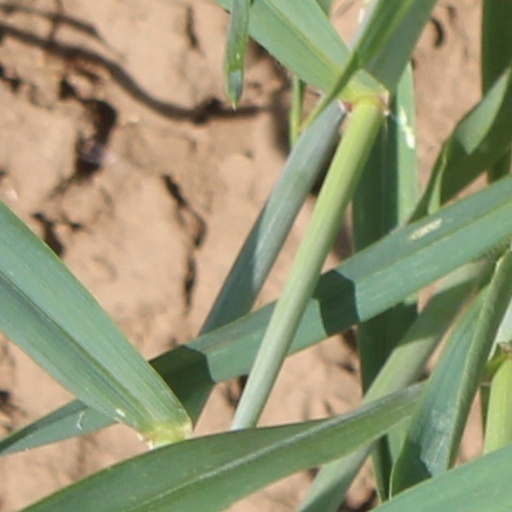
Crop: wheat